Portrait of Isabella of Portugal (van Eyck)

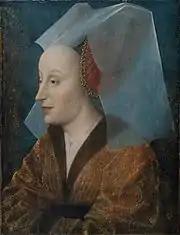
Probable portrait of Isabella of Portugal by an unknown northern artist in the mid-15th century. The woman's veil is transparent silk - most likely supplied by Giovanni di Nicolao Arnolfini

From surviving copies, it can be deduced that apart from the actual oak frame, there were two other 'painted on' frames, one of which was lettered with inscription the top, while a faux stone parapet provided support for her hands to rest upon.